RuPaul

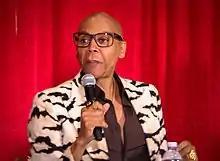
At RuPaul's DragCon LA 2019

On January 28, 2014, RuPaul released "RuPaul Presents The CoverGurlz", a collaborative album featuring new versions of RuPaul songs from 2009 to 2013. His seventh studio album, "Born Naked", was released on February 24, 2014, to coincide with the premiere of the 6th season of "RuPaul's Drag Race". "Born Naked" placed at number 4 on the US "Billboard" dance chart and 85 on the "Billboard" 200 chart. On April 9, 2014, RuPaul and Michelle Visage released the first episode of their podcast, "". In August, he joined the reality competition show "Skin Wars" acting as a judge.